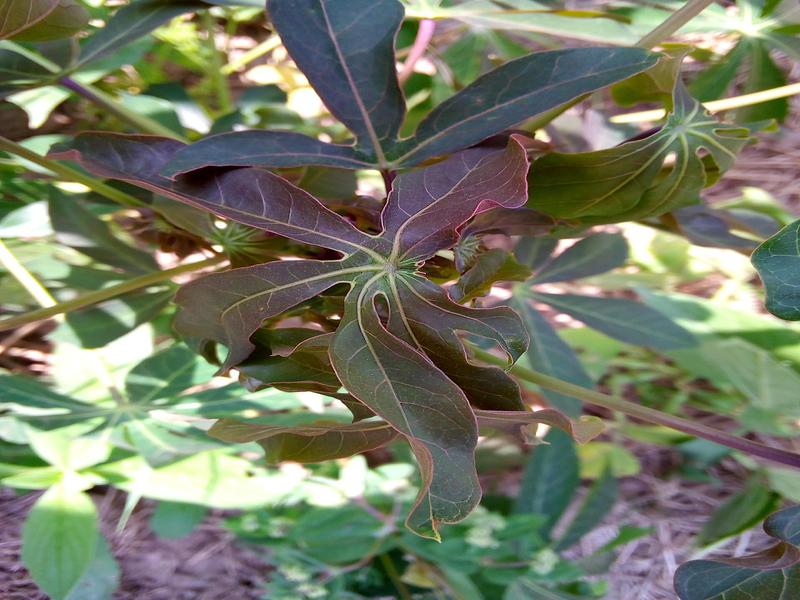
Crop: cassava
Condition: healthy